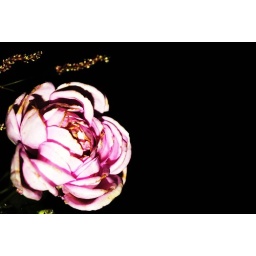
making wreaths at my aunts...we were hang-drying some flowers. they looked so cool against the black sky